Parlement of Besançon

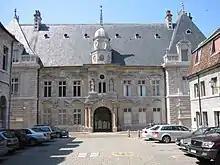
Facade by Hugues Sambin

The Parlement of Besançon was one of the "parlements" of the French Ancien Régime, seated in Besançon, in the province of Franche-Comté. It was created in 1676. The previous "parlement" for much of the region had been at Dole, and had been created in 1422.